Volkswagen Group

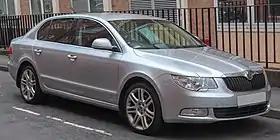
The Škoda Superb B6, in production from 2008 to 2015

Production of the Type 60 Volkswagen (re-designated Type 1) started slowly after the war due to the need to rebuild the plant and because of the lack of raw materials, but production grew rapidly in the 1950s and 1960s. The company began introducing new models based on the Type 1, all with the same basic air-cooled, rear-engine, rear-drive platform. These included the Volkswagen Type 2 in 1950, the Volkswagen Karmann Ghia in 1955, the Volkswagen Type 3 in 1961, the Volkswagen Type 4 in 1968, and the Volkswagen Type 181 in 1969.